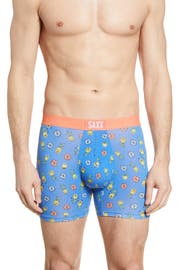
sweat wicking stretch fabric with a trippy print brings cool comfort to these boxer brief built with a supportive ballpark pouch and three d fit